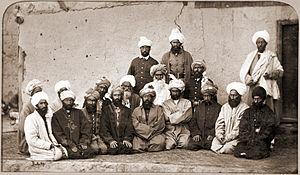
Abdur Rahman Khan, surnommé l'« émir de fer », né vers 1840-1844 et mort à Kaboul le 1ᵉʳ octobre 1901, fut émir d'Afghanistan de 1880 à 1901.
Les Ghilzais sont un des deux plus grands groupes de Pachtounes, avec la tribu Durrani, que l'on trouve en Afghanistan et dans une moindre mesure au Pakistan voisin. Ils forment la tribu pachtoune la plus importante en Afghanistan, occupant la région au nord de Kandahar qui s'étend vers le Mont Suleyman.